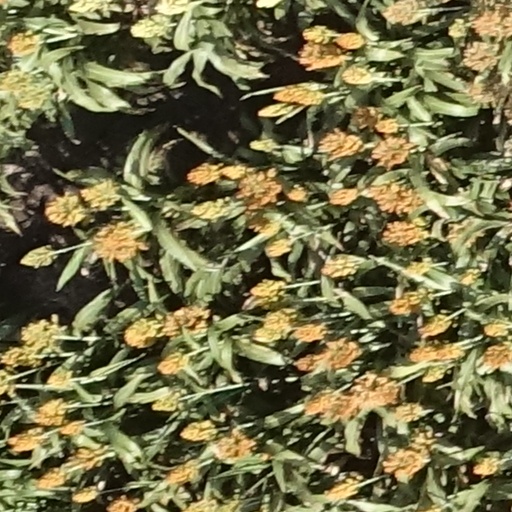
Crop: sorghum